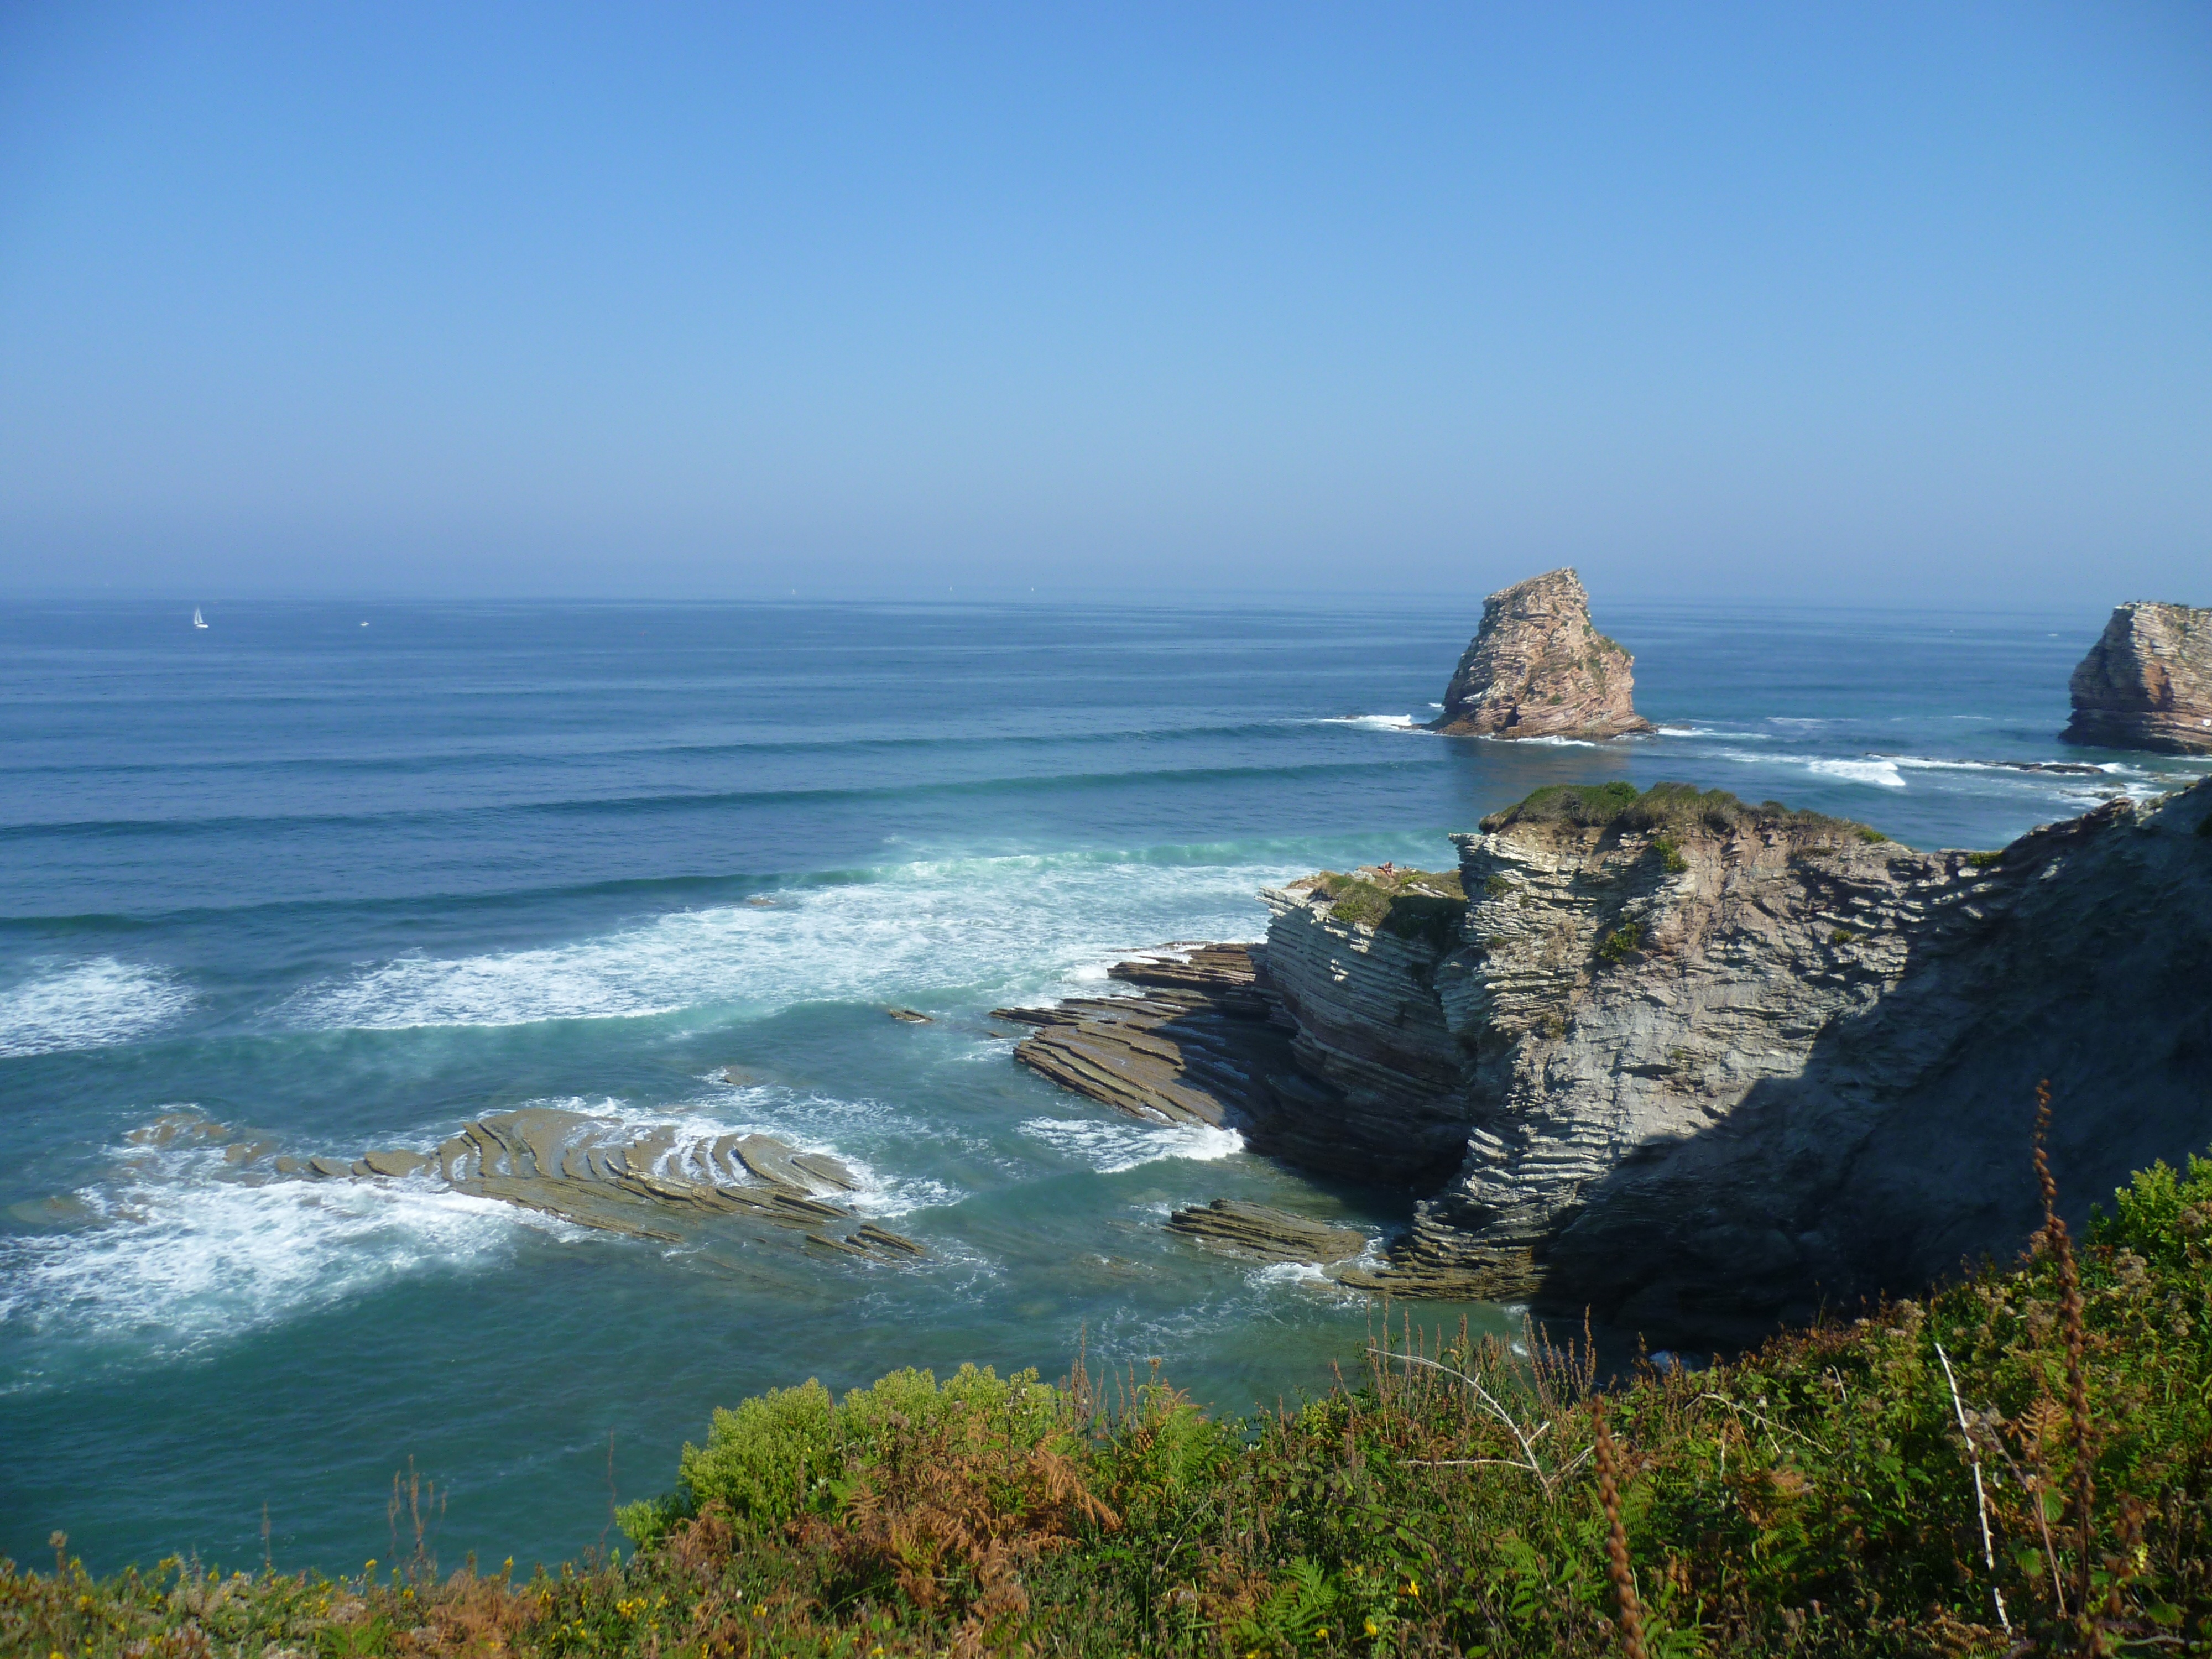
beach, sea, coast, rock, ocean, horizon, shore, wave, vacation, cliff, france, cove, tower, bay, stack, terrain, material, body of water, headland, hendaye, atlantic, cape, islet, basque country, landform, wind wave